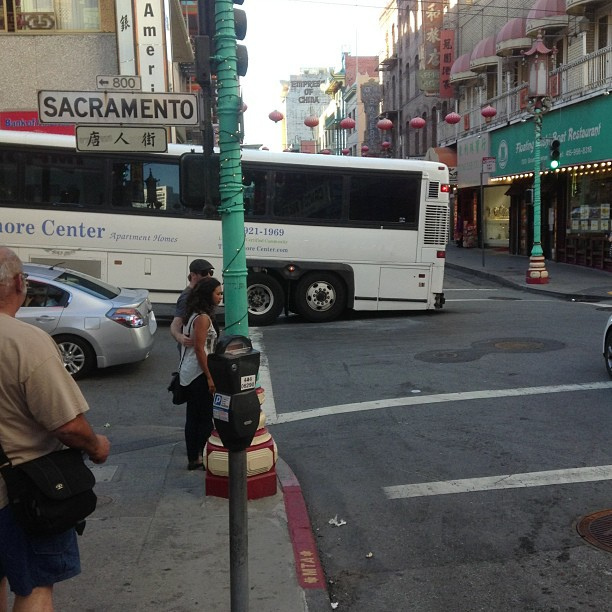
A woman standing on the side of a street next to a large bus.

The rear of a bus traveling through an intersection.

A huge white city bus going down a narrow street.

Bus at an intersection half way through the turn.